Percy Goetschius

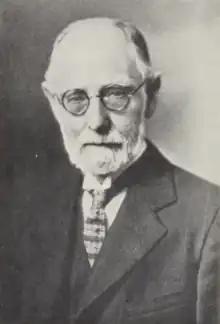

Percy Goetschius (August 10, 1853 – October 29, 1943) was an American composer, music theorist, and teacher who won international fame in the teaching of composition and music theory.